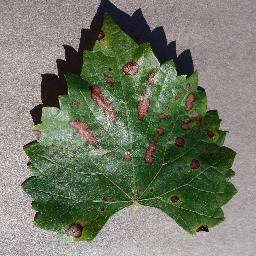
Label: Grape___Esca_(Black_Measles)